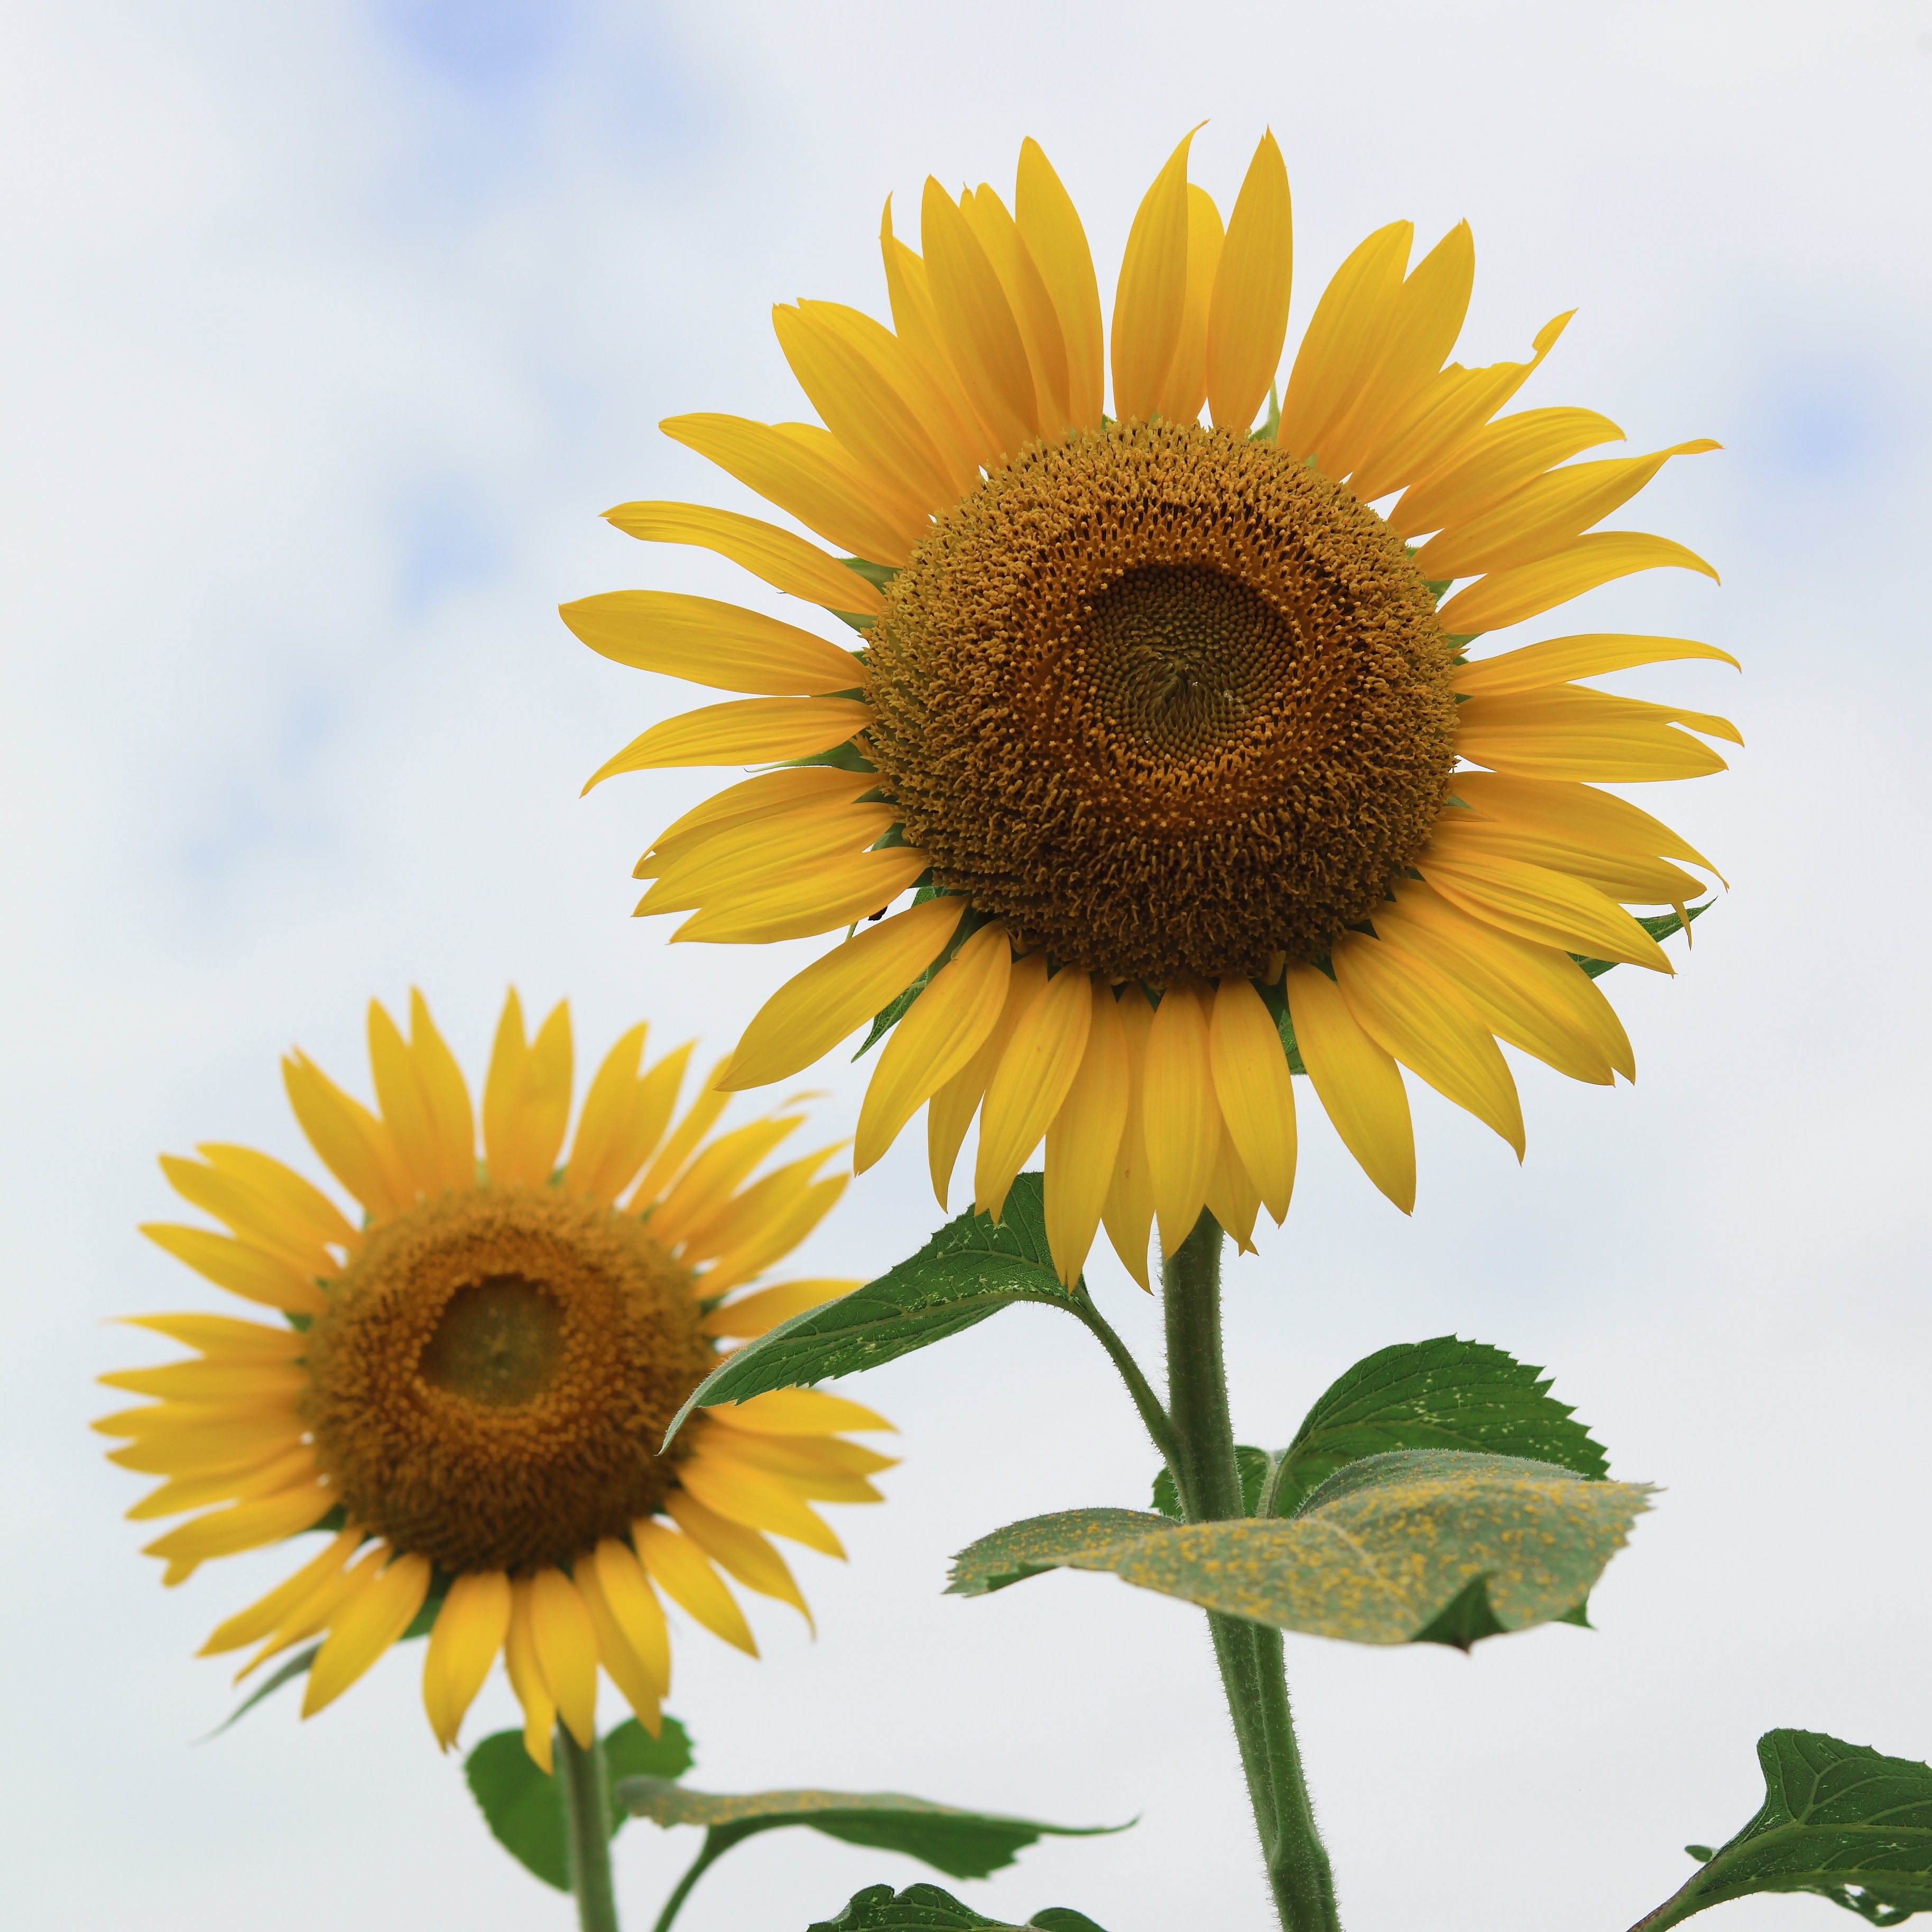
plant, field, flower, yellow, sunflower, flowers, vegetarian food, summer flowers, flowering plant, daisy family, sunflower seed, plant stem, land plant